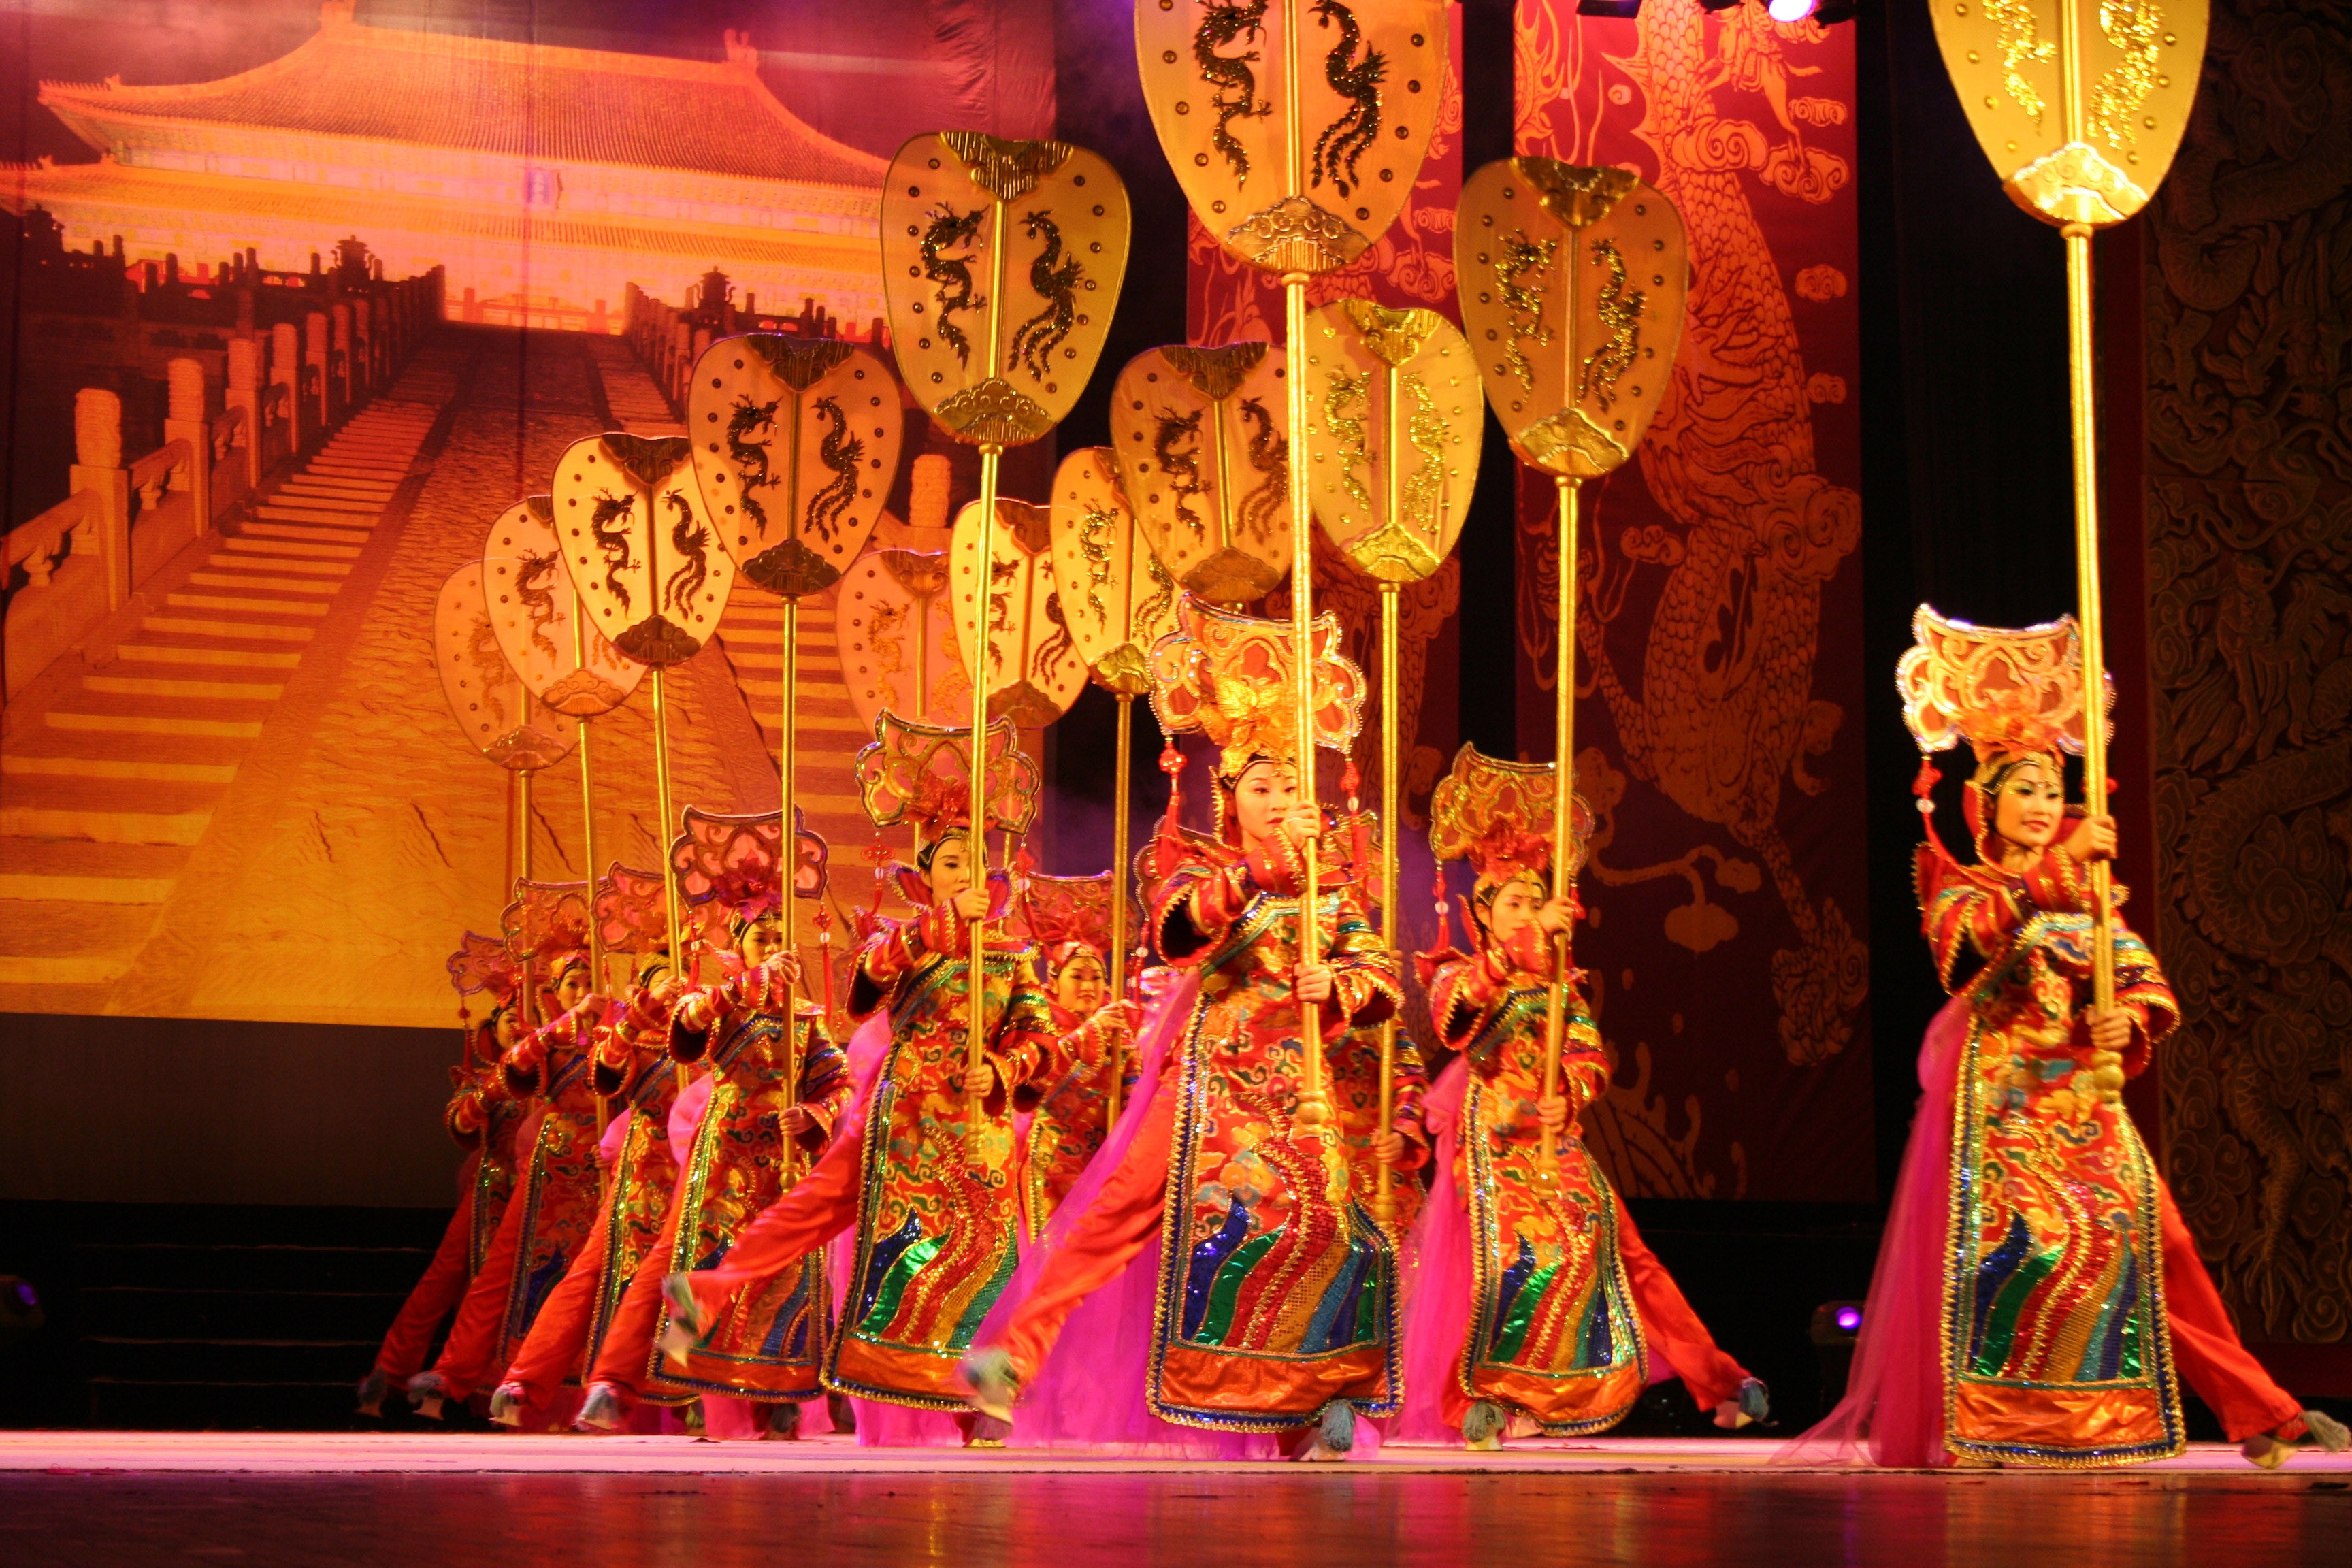
asian, dance, chinese, stage, culture, acrobatics, china, costumes, performing arts, musical theatre